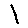
Label: 1